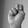
ASL letter: N